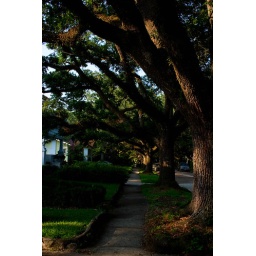
Oak trees over the sidewalk in Mobile